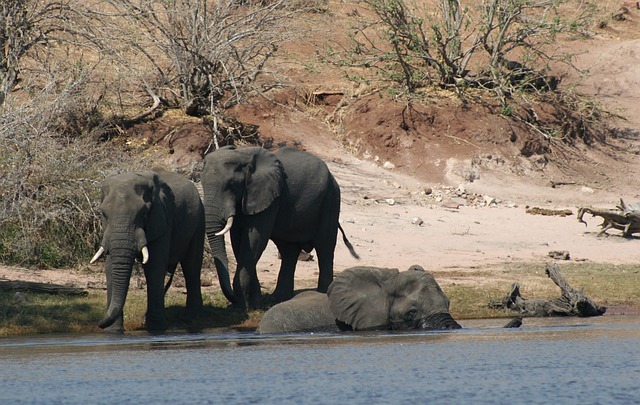
Label: elephant